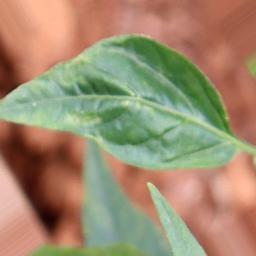
Label: nutritional